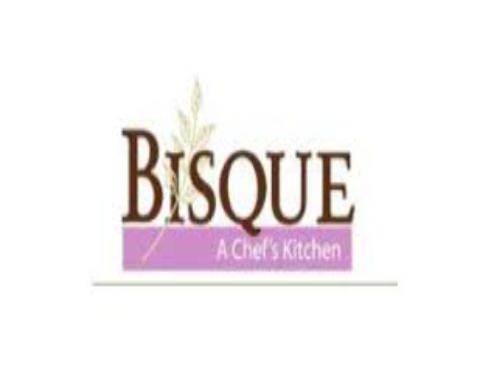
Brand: bisque
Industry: Necessities